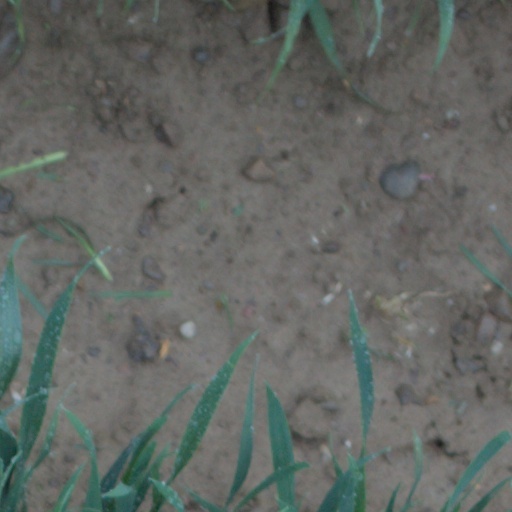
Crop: wheat